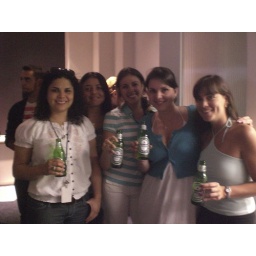
15th floor is in da house